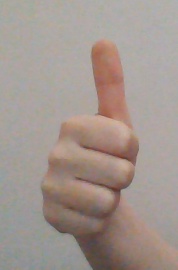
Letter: aleff